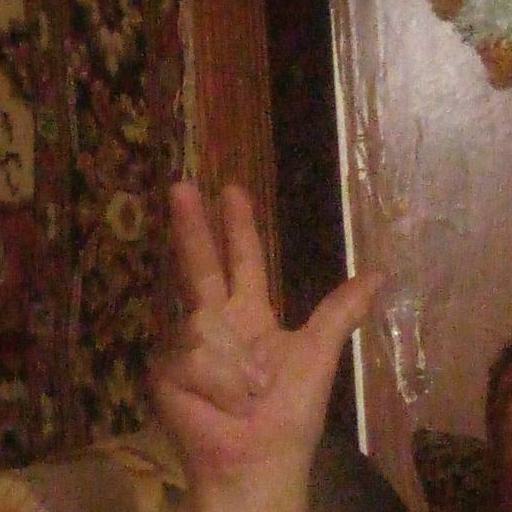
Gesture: three2